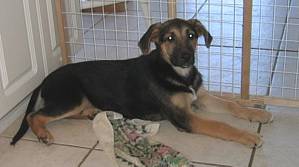
Label: dog